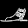
Label: Sandal